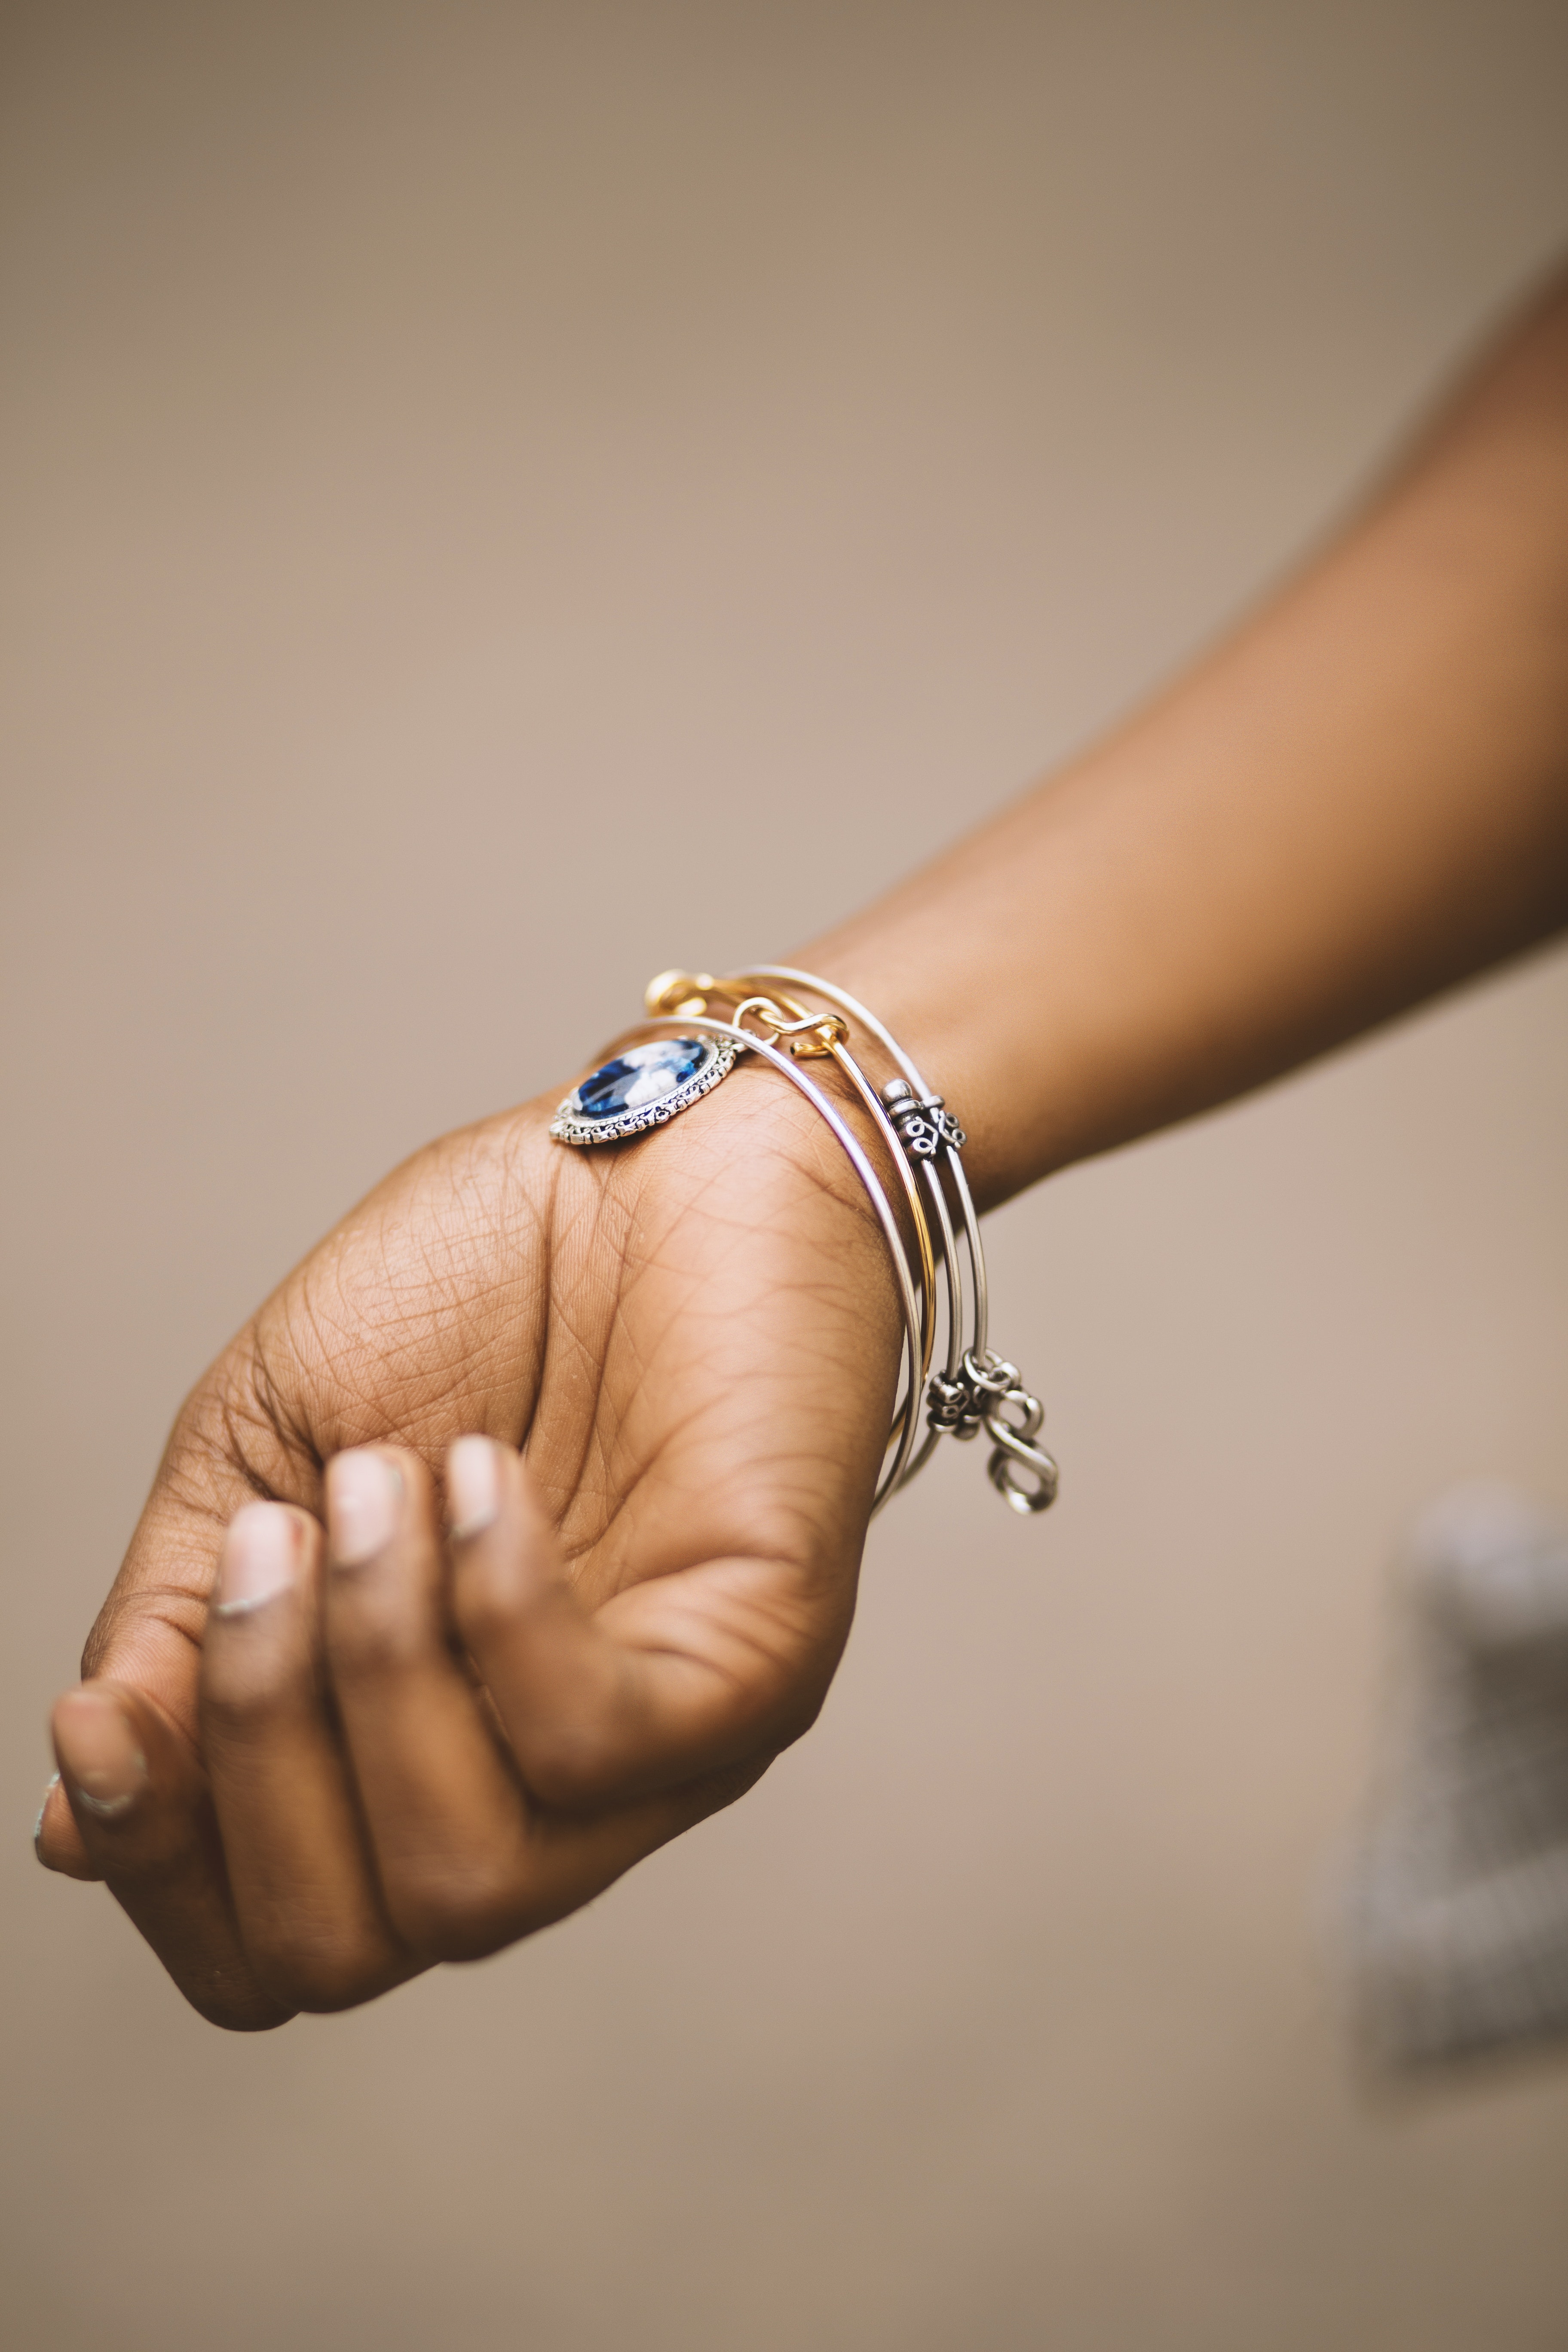
hand, finger, wrist, bracelet, arm, jewellery, fashion accessory, gesture, thumb, photography, metal